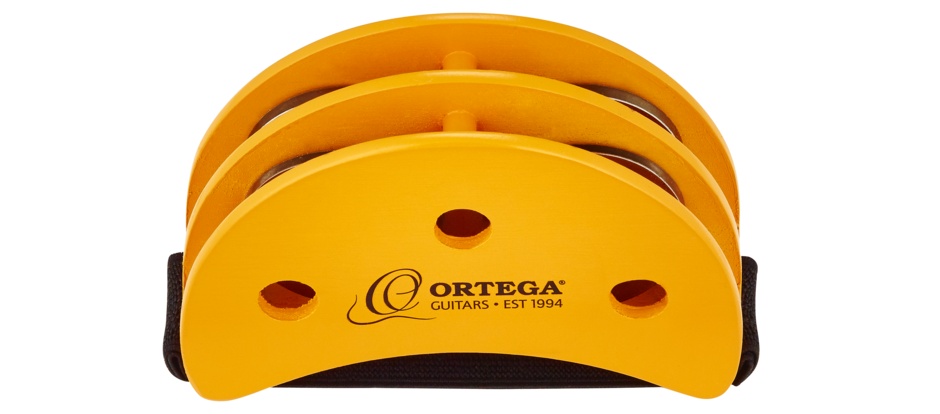
ORTEGA GUIT FOOT TAMBOURINE
INFO The Guitarist Foot Tambourine is the perfect match for any stringed instrument player. This light and versatile "hands free" rhythm tool delivers a bright cutting tone, yet not overpowering. Easily mounted on your foot, it will go with any beat. Made from rubber wood in Ortega orange Bright, light accent for any stringed instrument Ergonomic design and hassle-free mounting 4 pairs stainless steel jingles
Brand: ORTEGA
Category: Arts & Entertainment > Hobbies & Creative Arts > Musical Instruments > Percussion > Hand Percussion > Tambourines > Headless Tambourines